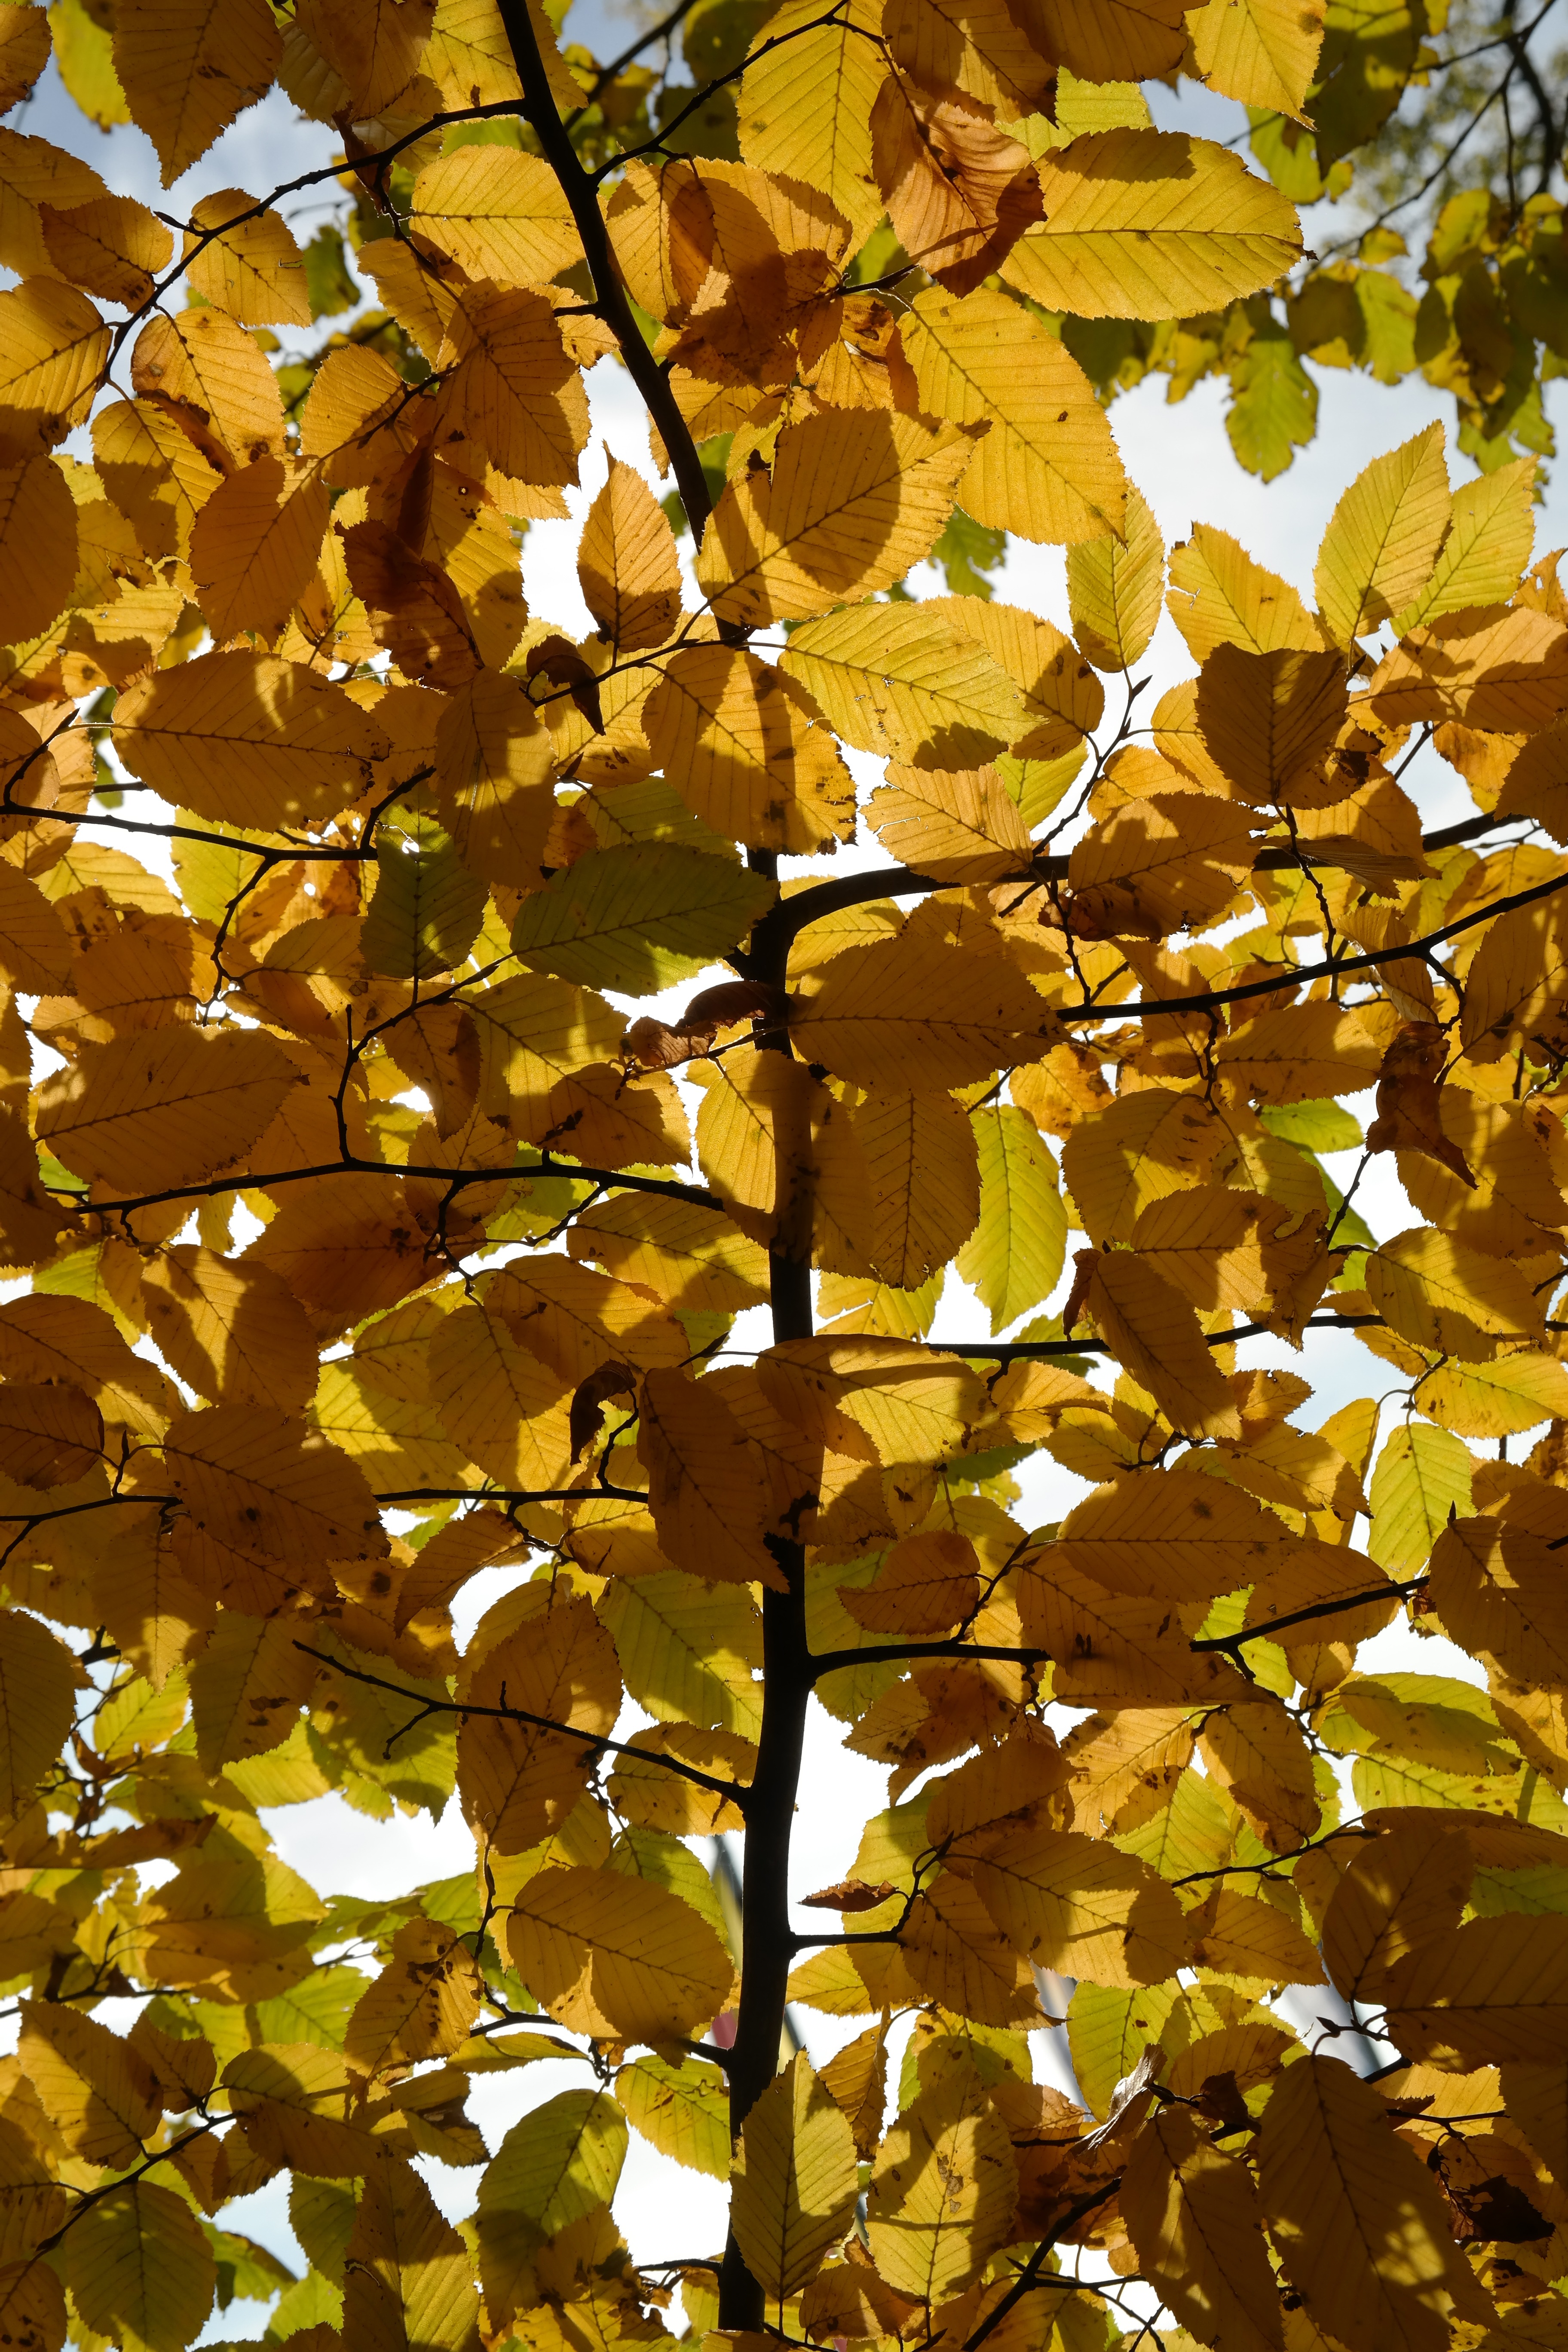
tree, branch, light, plant, sunlight, leaf, green, autumn, yellow, season, twig, coloring, leaves, deciduous, betulaceae, time of year, fall color, flowering plant, maidenhair tree, hornbeam, carpinus betulus, woody plant, land plant, white beech, horn tree, birch family